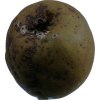
Label: pear